Winter in the Blood

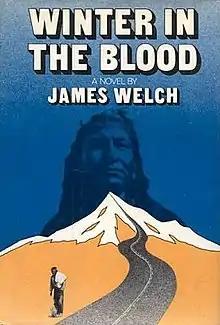
First edition

Winter in the Blood is the debut novel of James Welch. It was published by Harper and Row's Native American Publishing Program in 1974. Set on the Fort Belknap Indian Reservation in north-central Montana during the late 1960s, "Winter in the Blood" follows a nameless Blackfeet and Gros Ventre (A'aninin) man's episodic journey to piece together his fragmented identity. Welch received praise from such luminaries as Pulitzer Prize-winning Ojibwe author Louise Erdrich, celebrated American novelist Reynolds Price, and Coeur d'Alene author Sherman Alexie. Alexie later produced the film adaptation of the novel, which was released in 2012.